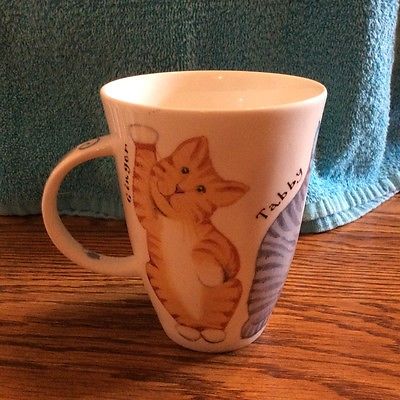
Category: mug